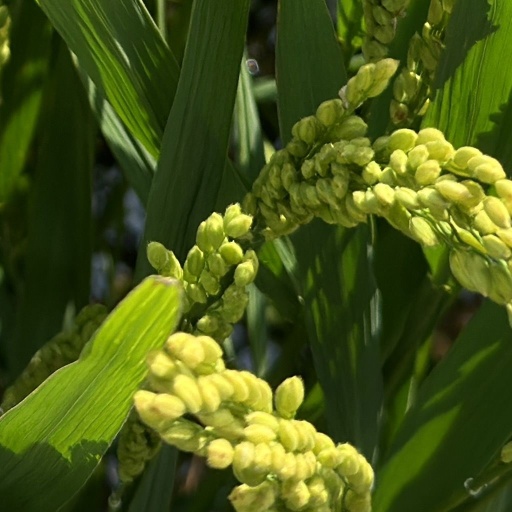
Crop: rice